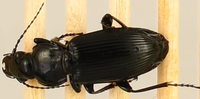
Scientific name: Pterostichus melanarius melanarius
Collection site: Steigerwaldt-Chequamegon NEON (STEI), plot STEI_001